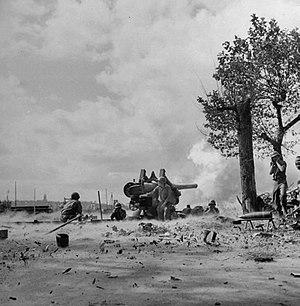
Des soldats américains tirent sur l'île de Cézembre depuis la plage de Dinard, une ville qu'ils ont libéré le 15 août 1944)
Le bombardement de Cézembre par les Alliés a lieu lors de la libération de Saint-Malo en août 1944.